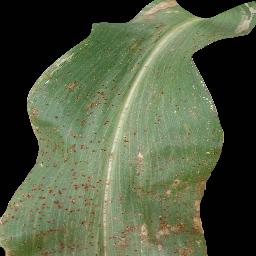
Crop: corn
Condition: (maize)_common_rust